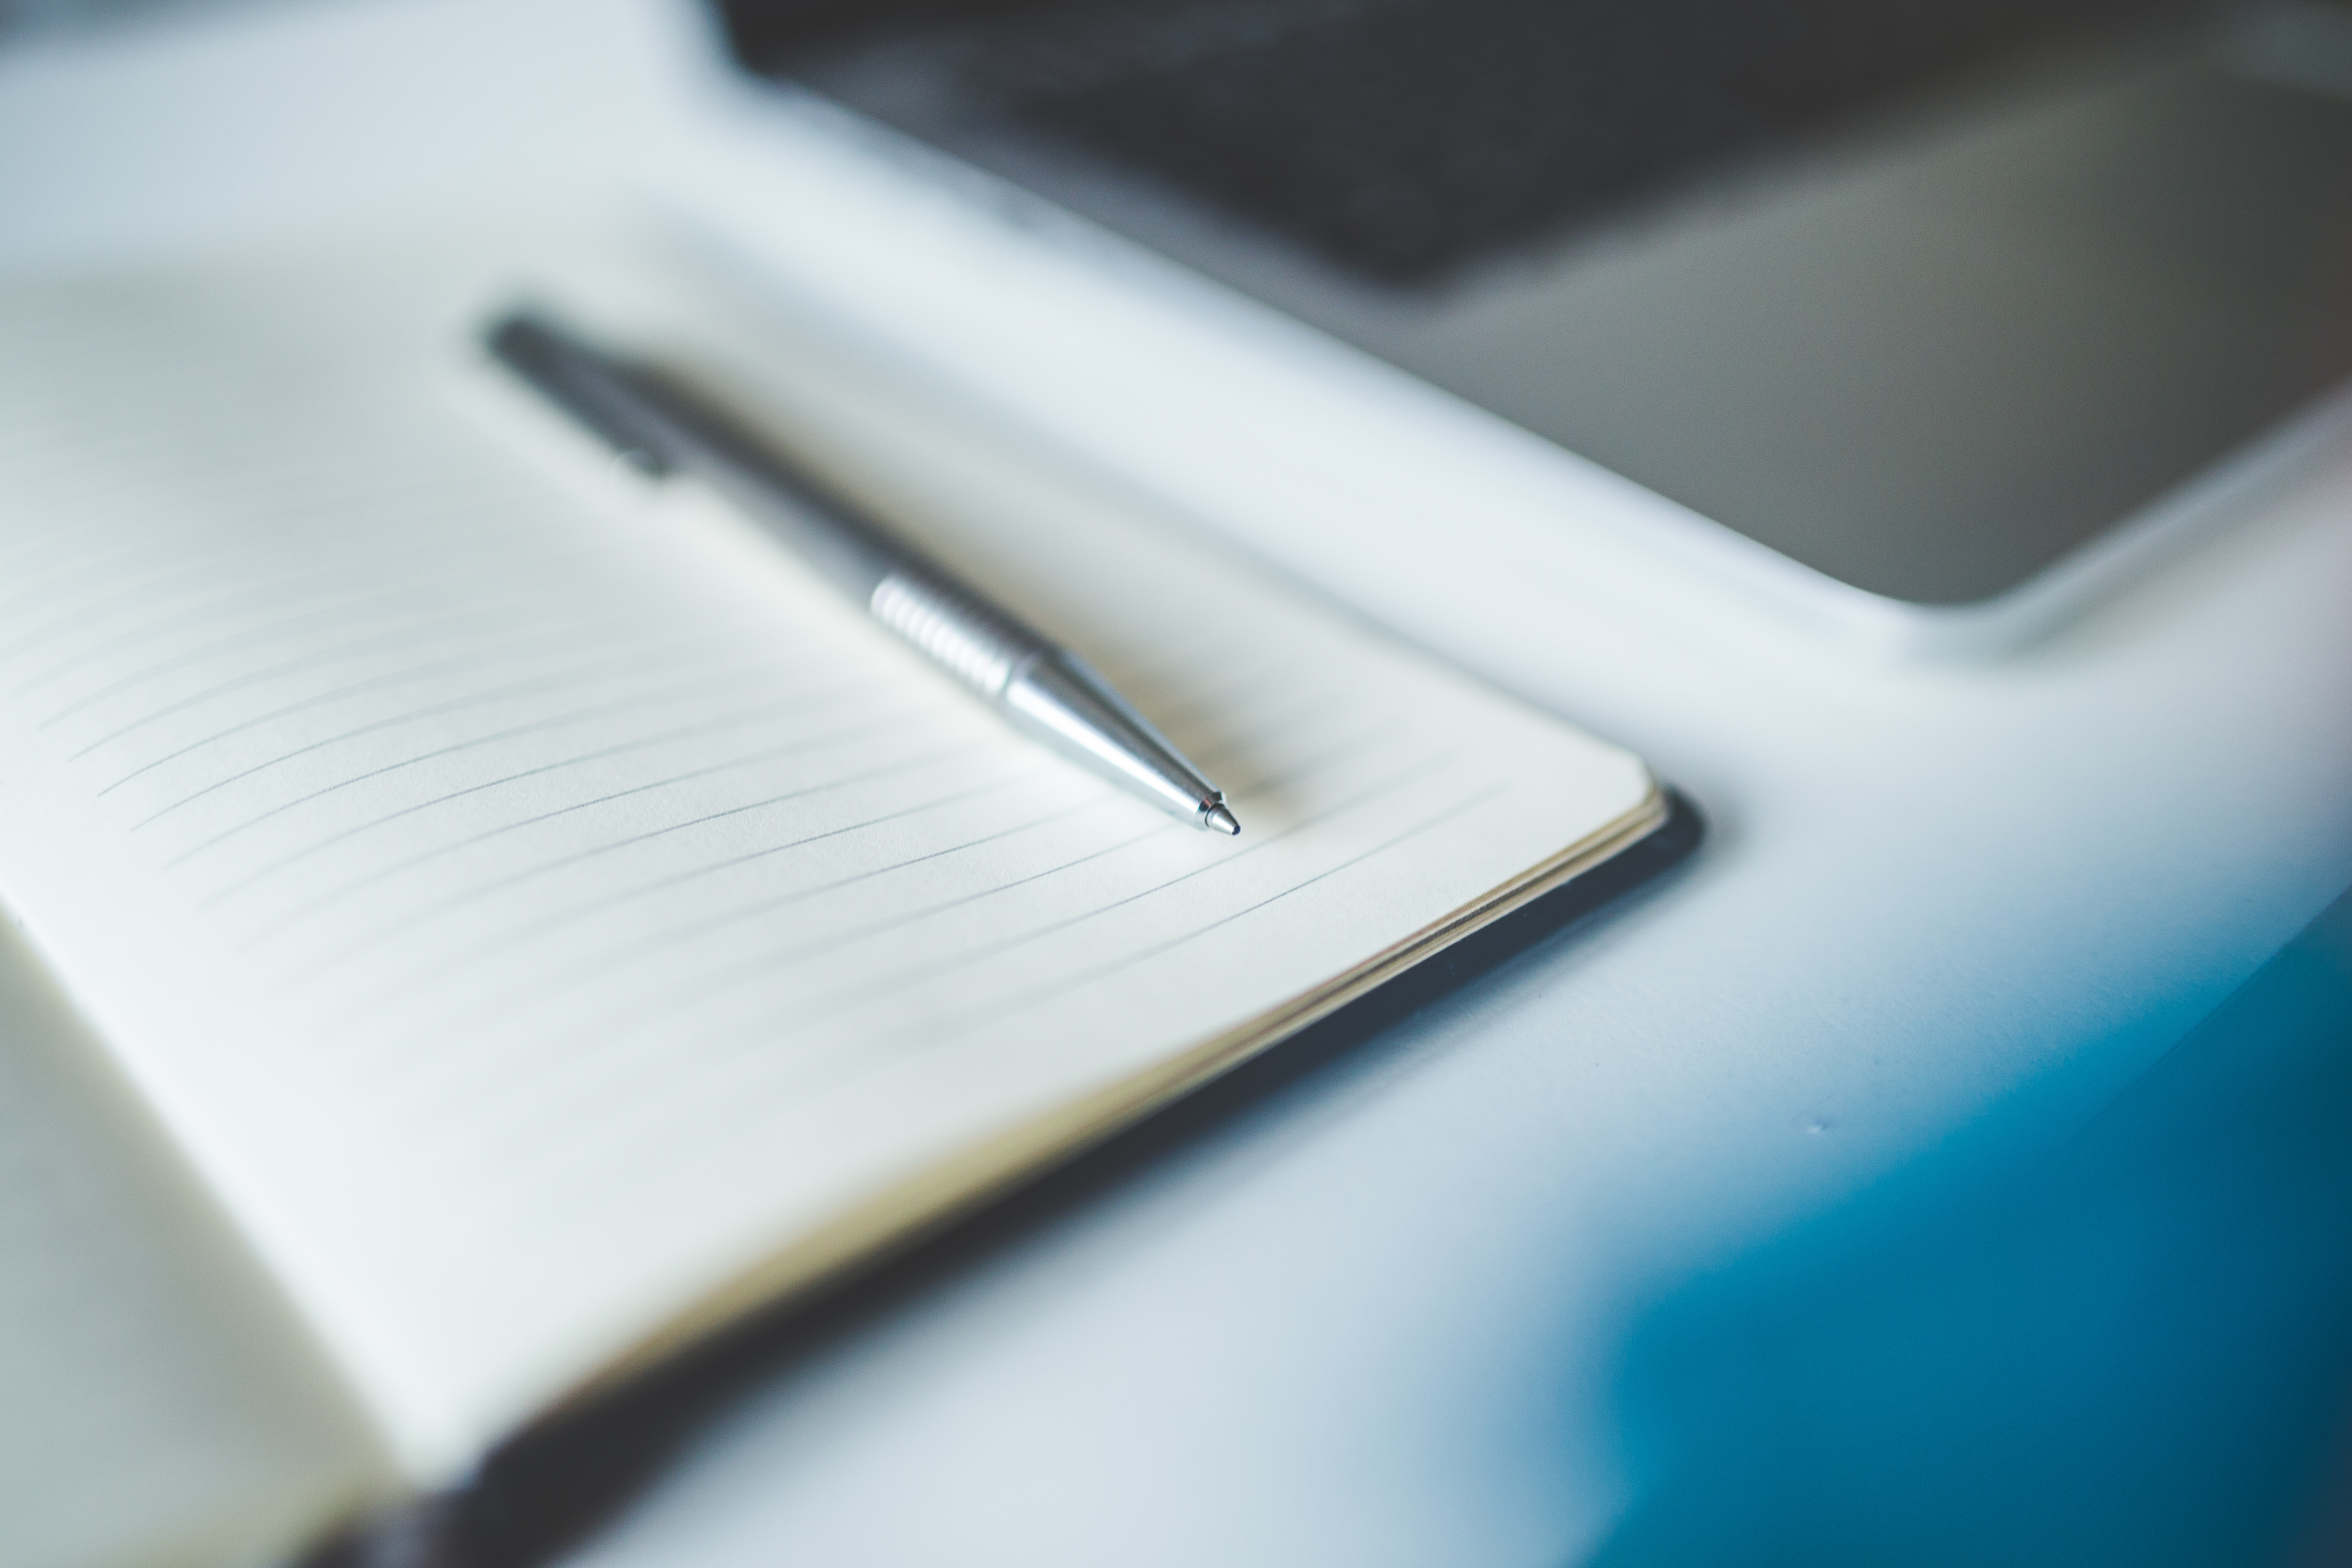
white, blue, Material property